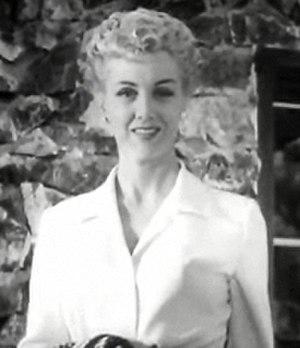
Jan Sterling est une actrice américaine née le 3 avril 1921 et décédée le 26 mars 2004.